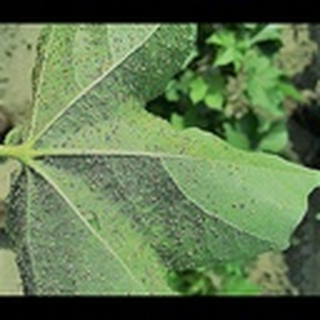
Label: cotton_aphids